Marvin Williams

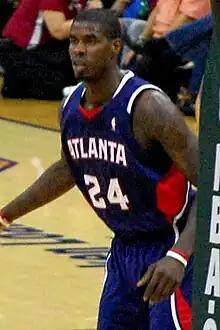
Williams in April 2010

Williams was selected by the Atlanta Hawks with the second overall pick in the 2005 NBA draft, going on to earn NBA All-Rookie Second Team honors after averaging 8.5 points and 4.8 rebounds in 79 games during the 2005–06 season. On December 20, 2005, he scored a season-high 26 points against the Miami Heat.